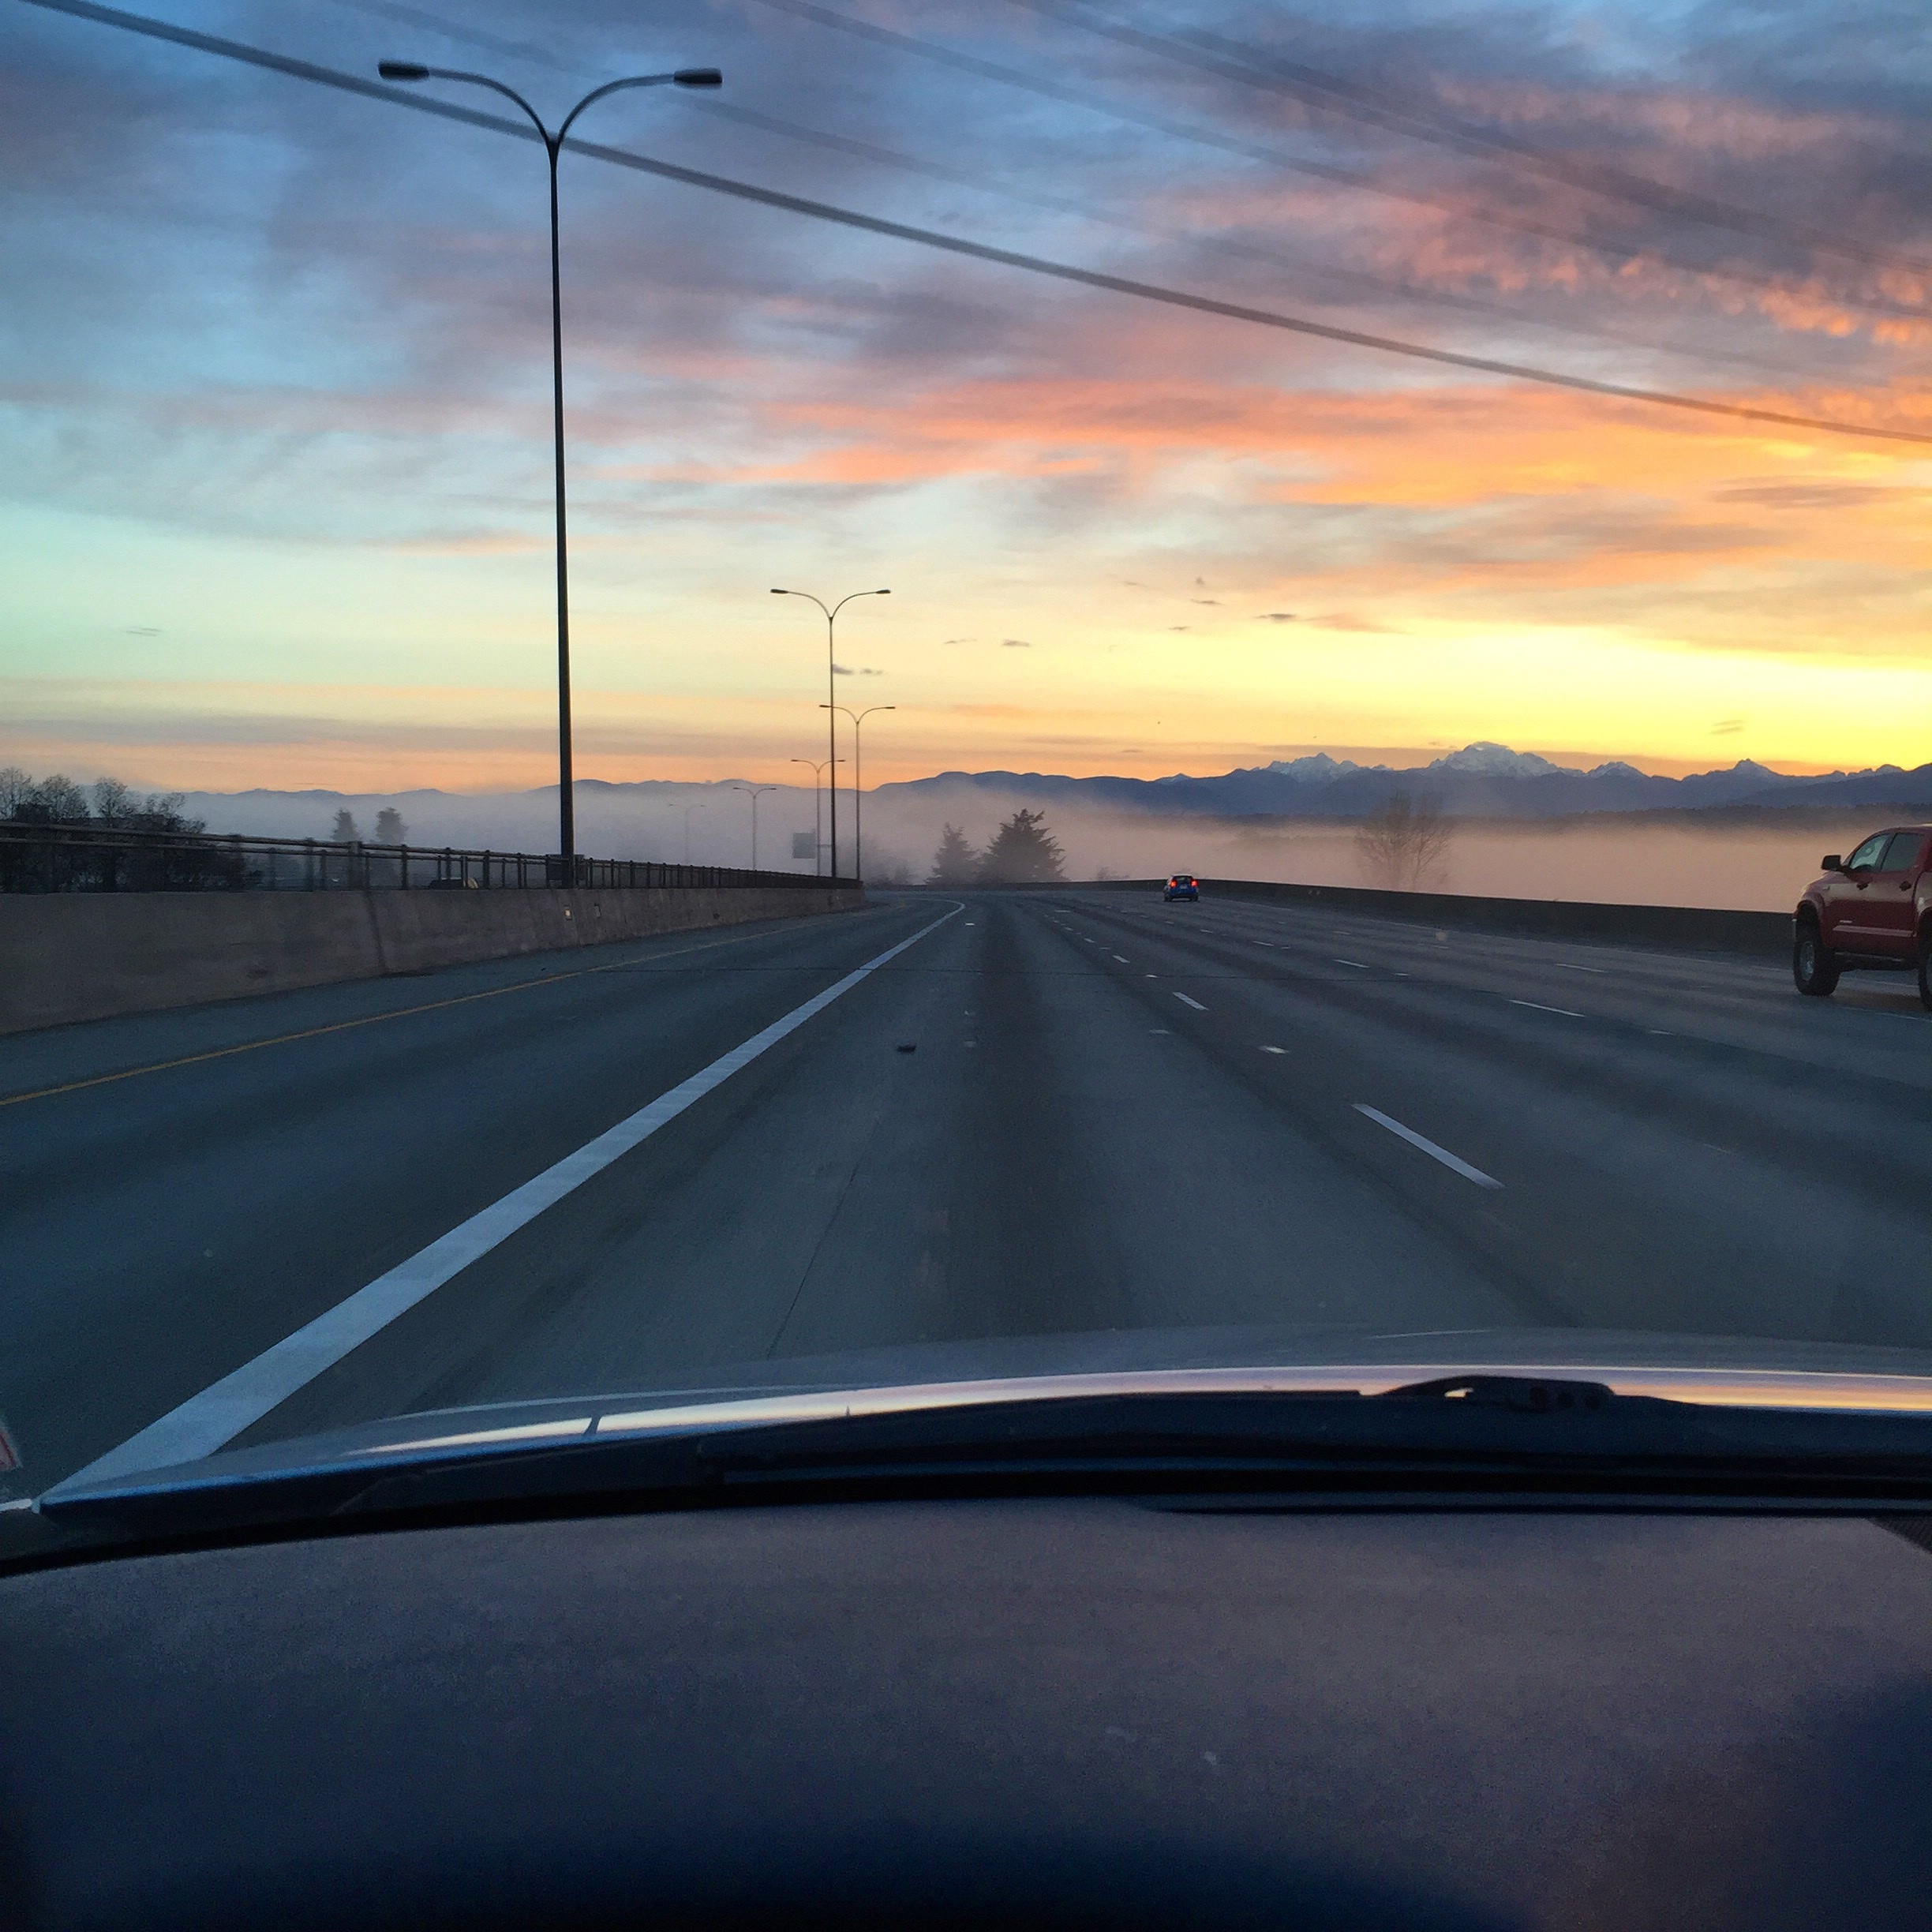
horizon, cloud, sky, sunrise, sunset, road, morning, highway, driving, dawn, asphalt, dusk, evening, line, lane, road trip, infrastructure, automotive exterior